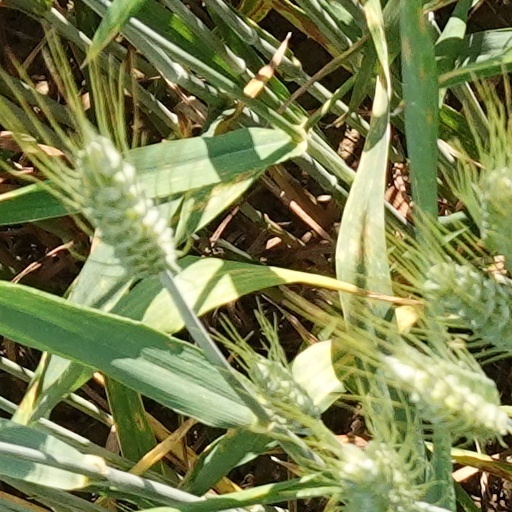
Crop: wheat